Wisin & Yandel

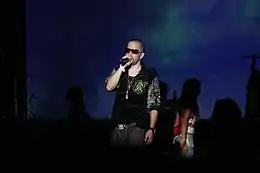
Yandel performing

In November 2013, after the Líderes Tour, the dúo went into hiatus, causing rumors to arise about their split, saying it was because of differences between them. Yandel denied such claims, assuring fans that they have not disbanded. In early April 2014, Wisin said on Radio Fórmula: "I think that late 2015 or 2016 we're ready with a new album as Wisin & Yandel – This is just a facet; it's a pause to refresh ourselves to make something different." Later in August 2014, Yandel said: "Wisin & Yandel is a registered trademark, we always work together – We are now providing separate projects, we'll soon be seen together again."